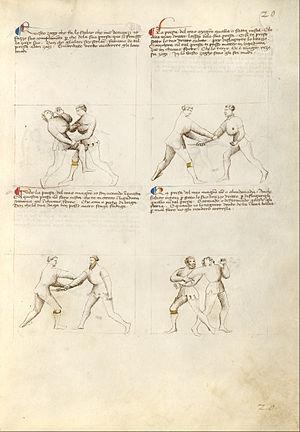
Les arts martiaux ont été développés et pratiqués en Europe à l'instar des autres continents. Il existe peu de documentation concernant les arts martiaux pratiqués durant l'Antiquité, cependant, de nombreux traités datant de la fin du Moyen Âge et du début de la période moderne, retracent les systèmes utilisés en Europe durant ces périodes.